The Last Blood

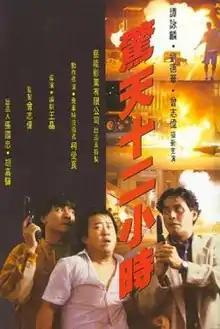
Film poster

The Last Blood (originally released in the United Kingdom as Hard Boiled 2, and in the Philippines as Police Protectors; the original Chinese title roughly translates to 12 Hours of Terror) is a 1991 Hong Kong action film directed by Wong Jing and starring Alan Tam, Andy Lau, Eric Tsang and Bryan Leung.